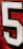
Number: 5